David Silva (linguist)

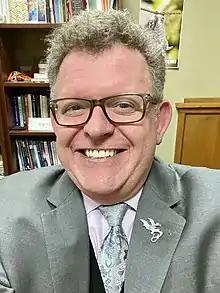
David J. Silva, January 2020

David James Silva (born 1964) is an American linguist and university administrator. His phonetic, phonological, and sociolinguistic research has examined aspects of the voicing of consonants in Korean and of the vowels of the Portuguese dialect spoken in the Azores.